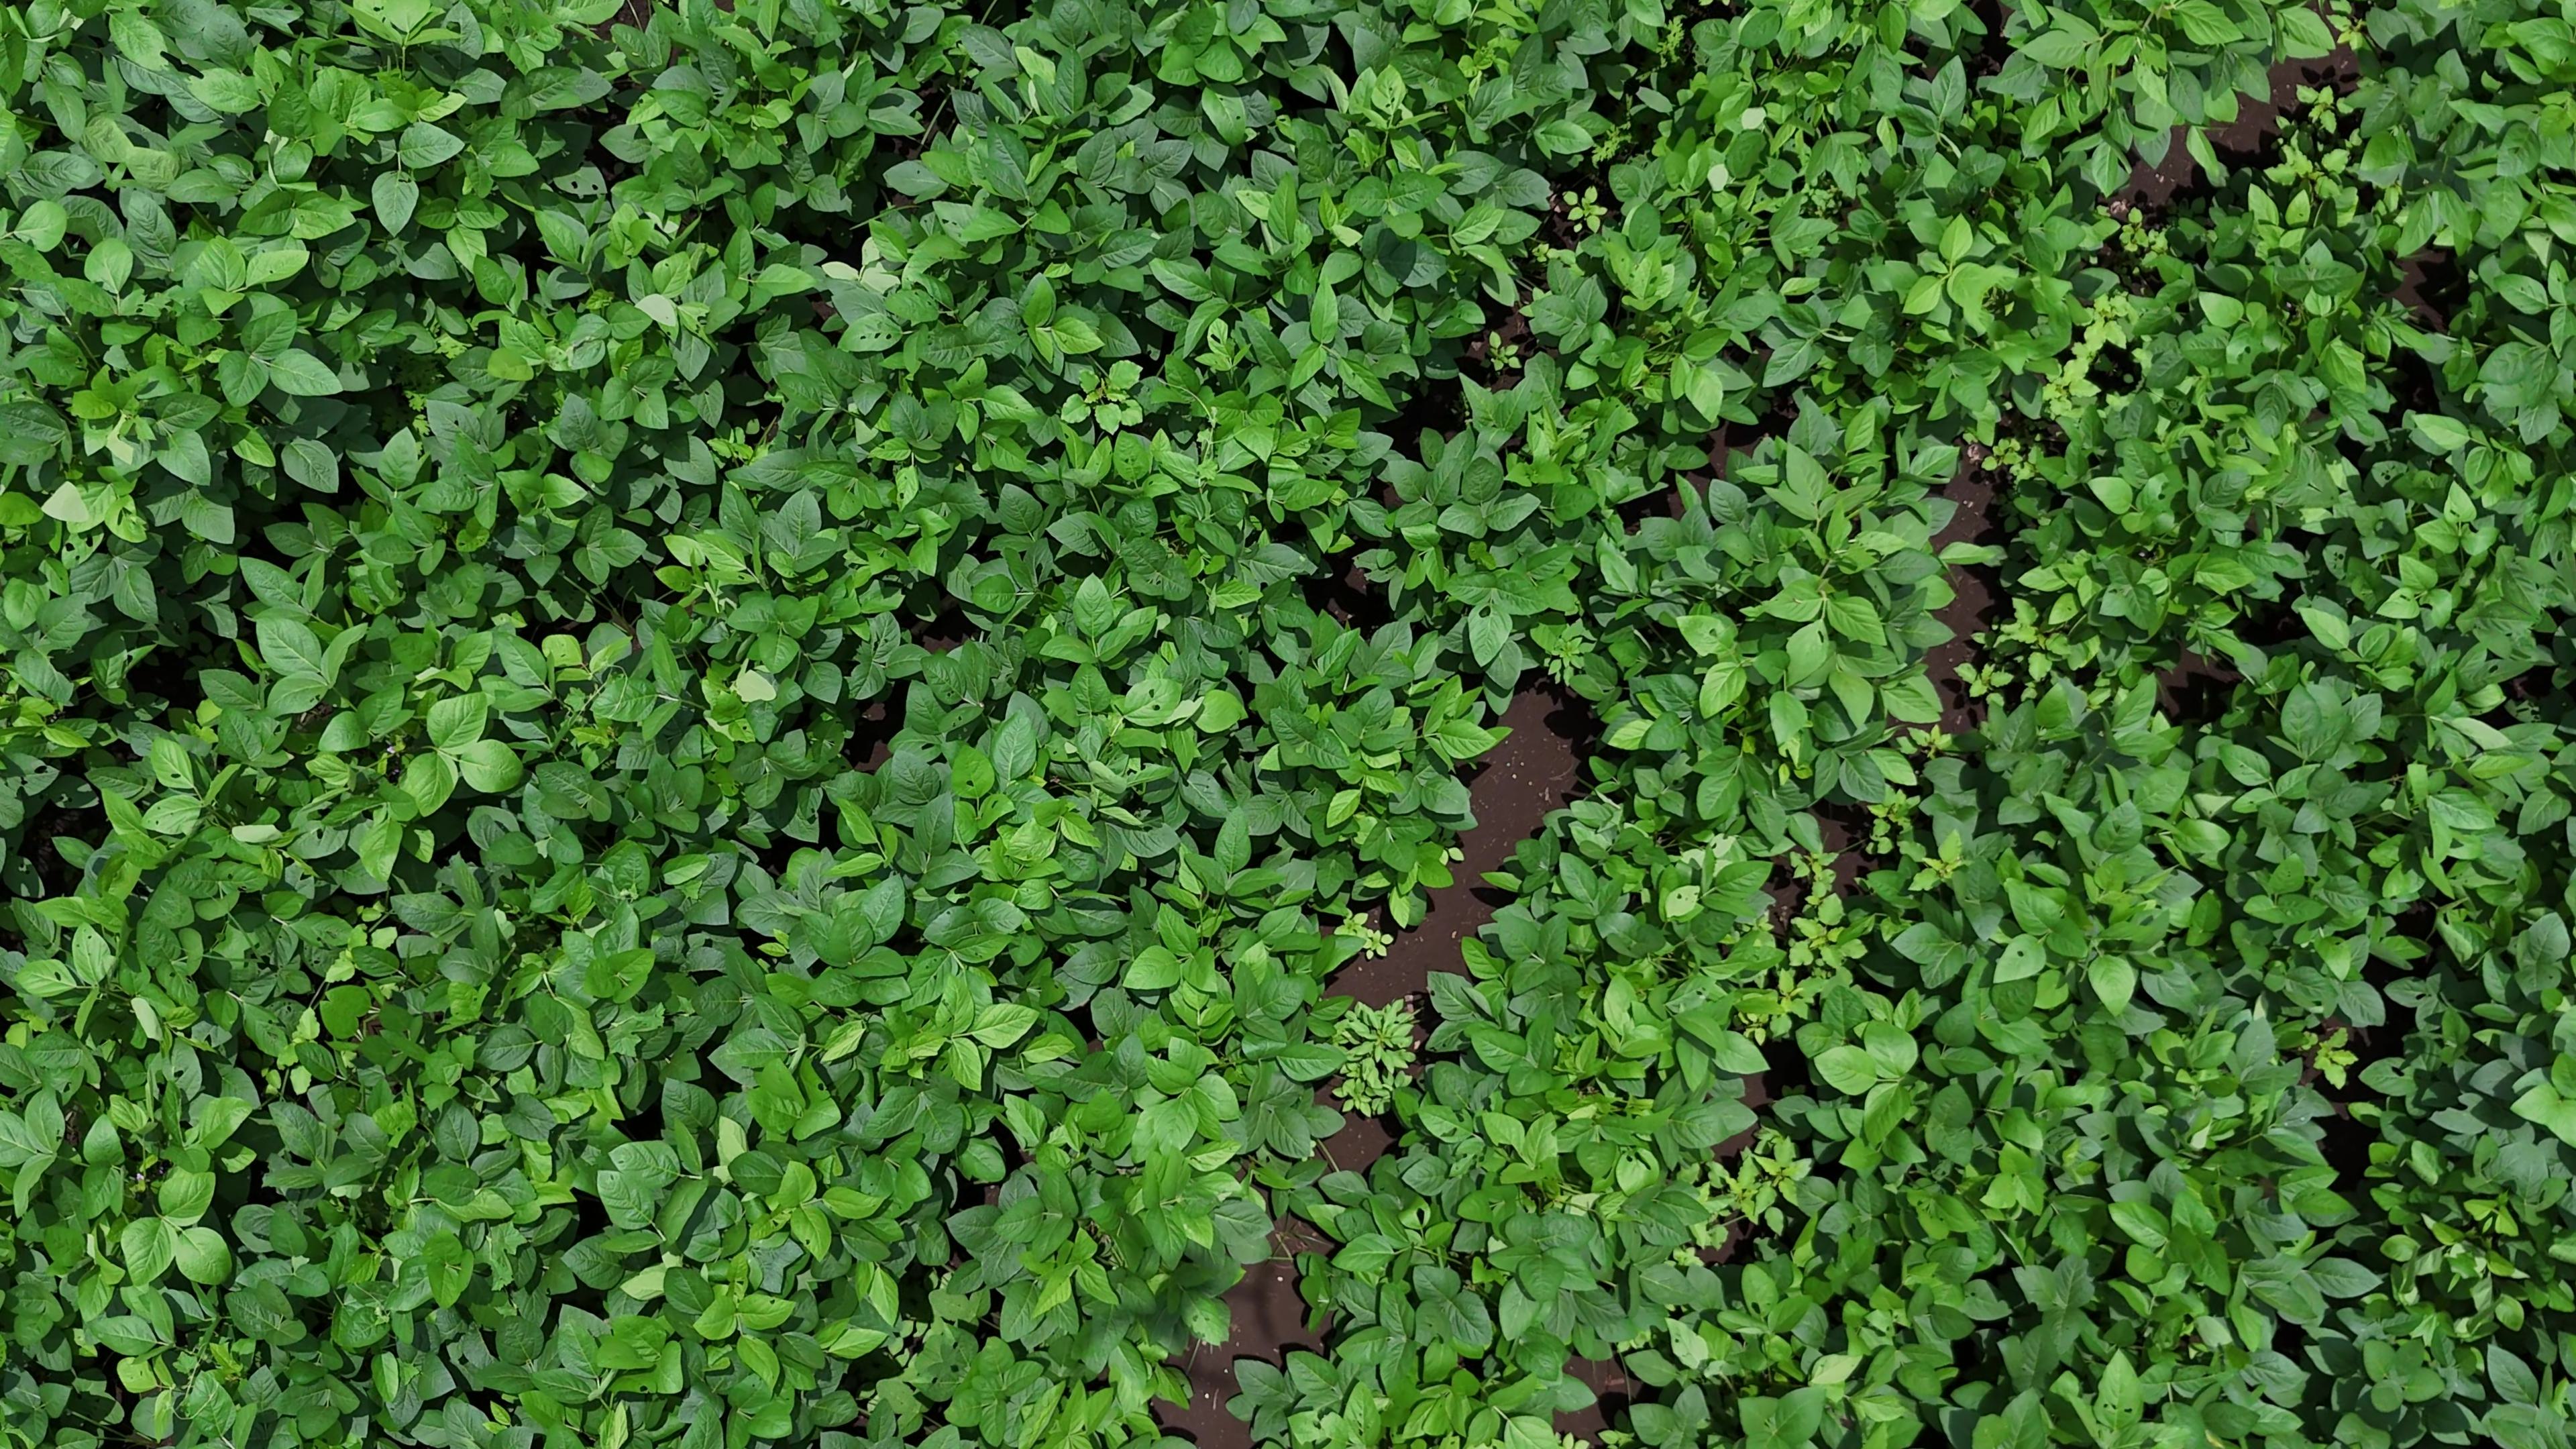
Label: Healthy